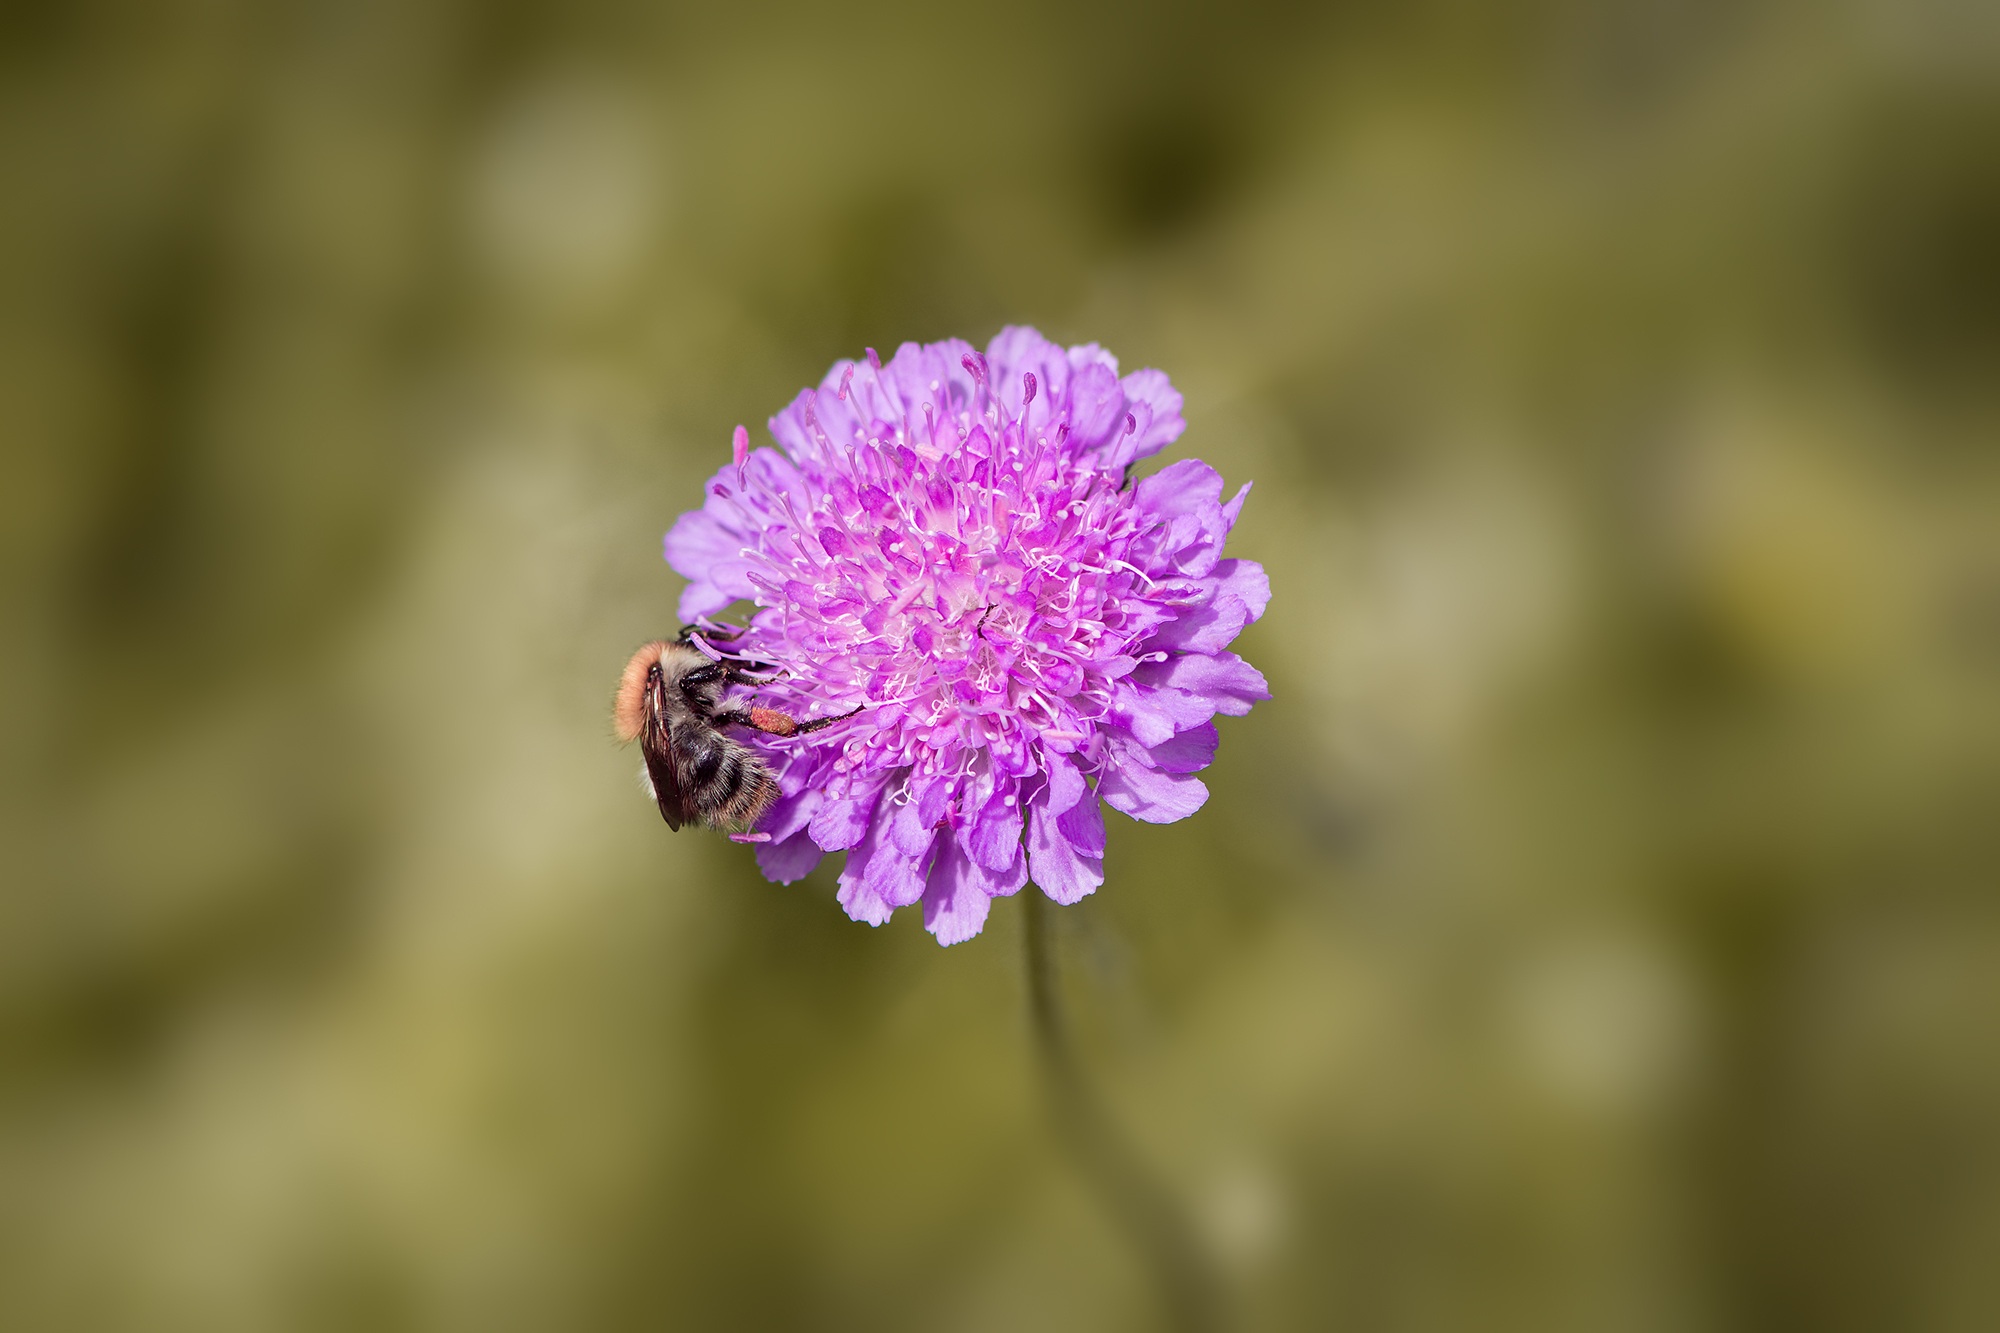
nature, blossom, plant, photography, meadow, flower, purple, petal, bloom, summer, insect, botany, close, flora, wildflower, close up, pointed flower, violet, hummel, nectar, flight insect, macro photography, flowering plant, daisy family, deaf skabiose, scabiosa columbaria, caprifoliaceae, plant stem, land plant